Alberto Fernández

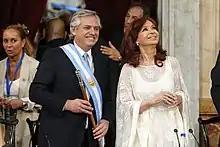
President Alberto Fernández (left) with his Vice President Cristina Fernández de Kirchner (right)

On 14 December, the government established by decree the emergency in occupational matters and double compensation for dismissal without just cause for six months. His first legislative initiative, the Social Solidarity and Productive Recovery Bill, was passed by Congress on 23 December. The bill includes tax hikes on foreign currency purchases, agricultural exports, wealth, and car sales - as well as tax incentives for production. Amid the worst recession in nearly two decades, it provided a 180-day freeze on utility rates, bonuses for the nation's retirees and Universal Allocation per Child beneficiaries, and food cards to two million of Argentina's poorest families. It also gave the president additional powers to renegotiate debt terms – with Argentina seeking to restructure its US$100 billion debt with private bondholders and US$45 billion borrowed by Macri from the International Monetary Fund. As the capital controls stayed in effect and with no prospect of being removed, the country was degraded from emerging market to standalone market by MSCI. Organizations of the agricultural sector, including Sociedad Rural Argentina, CONINAGRO, Argentine Agrarian Federation and Argentine Rural Confederations, rejected the increase in taxes on agricultural exports. Despite these conflicts, Fernández announced the three-point increase in withholding tax on soybeans on the day of the opening of the regular sessions, on 1 March and generated major problems in the relationship between the government and the agricultural sector. Argentina defaulted again on 22 May 2020 by failing to pay $500 million on its due date to its creditors. Negotiations for the restructuring of $66 billion of its debt continue. The International Monetary Fund reported that the COVID-19 crisis would plunge Argentina's GDP by 9.9 percent, after the country's economy contracted by 5.4 percent in first quarter of 2020, with unemployment rising over 10.4 percent in the first three months of the year, before the lockdown started. On 4 August, Fernández reached an accord with the biggest creditors on terms for a restructuring of $65bn in foreign bonds, after a breakthrough in talks that had at times looked close to collapse since the country's ninth debt default in May.